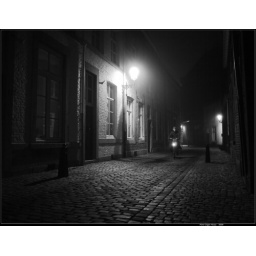
Winter atmosphere in a 17th century street in my home town. Leica M8 Elmarit-M 21mm asph